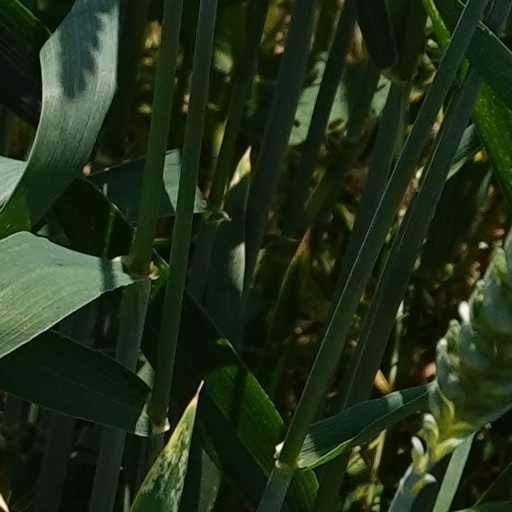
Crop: wheat